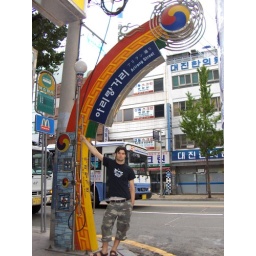
great street signs in Korea